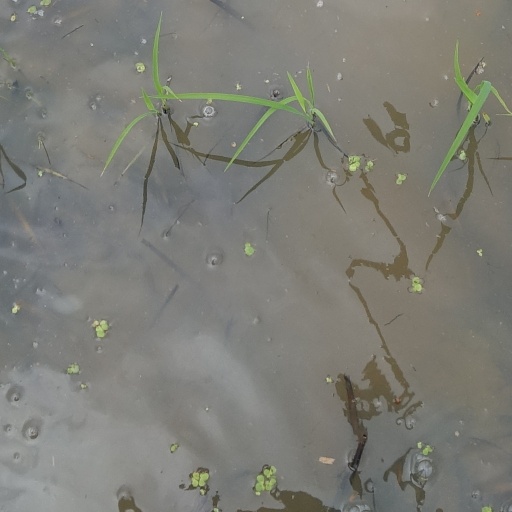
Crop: rice